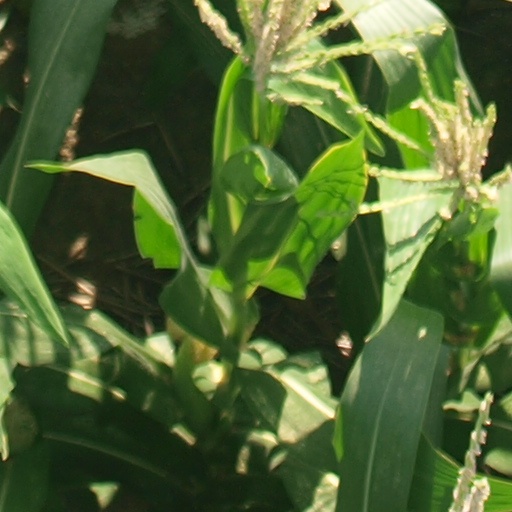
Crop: maize; corn